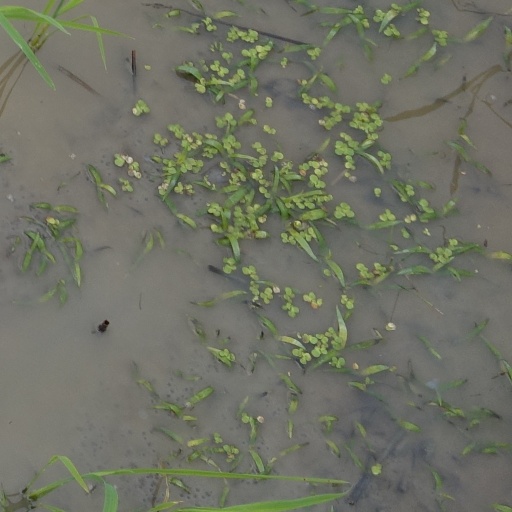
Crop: rice